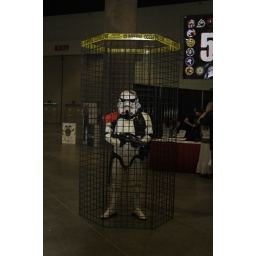
Yes, that is a real person in Storm Trooper armor standing in a cage.